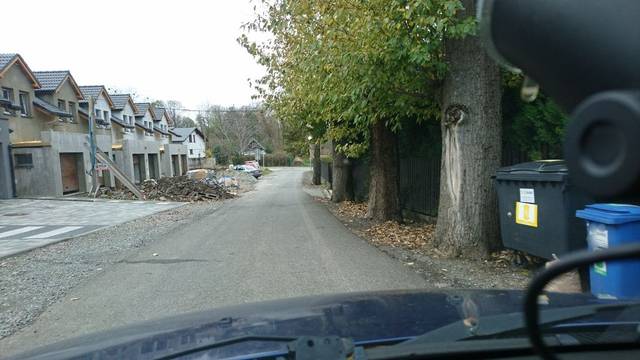
Region: Poland
Coordinates: 49.796, 19.015